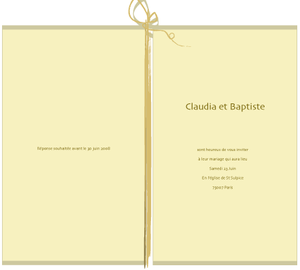
Le faire-part est un texte ou courrier envoyé à ses amis, à la famille ou encore à ses collègues, pour les prévenir d'un événement : naissance, baptême, mariage, fiançailles, ordination, première communion, confirmation, décès, etc.